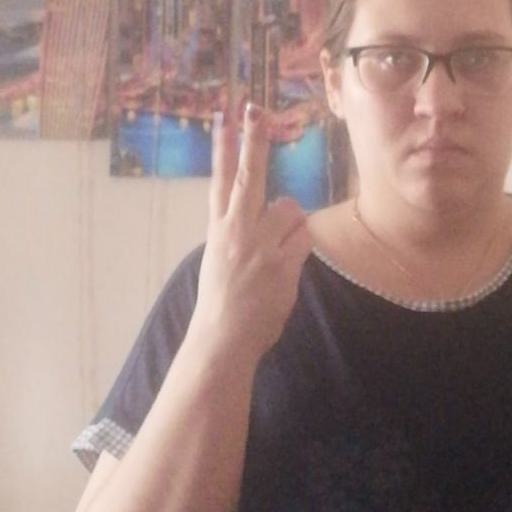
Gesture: two_up_inverted